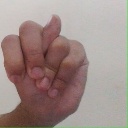
अक्षर: न